Artemis

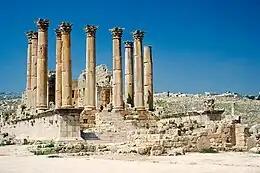
The "Roman Temple of Artemis" in Jerash, Jordan, built during the reign of Antoninus Pius

Apollodorus wrote that when Actaeon saw Artemis bathing, she turned him into a deer on the spot, and intentionally drove his dogs into a frenzy so that they would kill and devour him. Afterward, Chiron built a sculpture of Actaeon to comfort his dogs in their grief, as they could not find their master no matter how much they looked for him.